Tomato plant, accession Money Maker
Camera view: tilt-top (135 deg); turntable rotation: 90 degrees
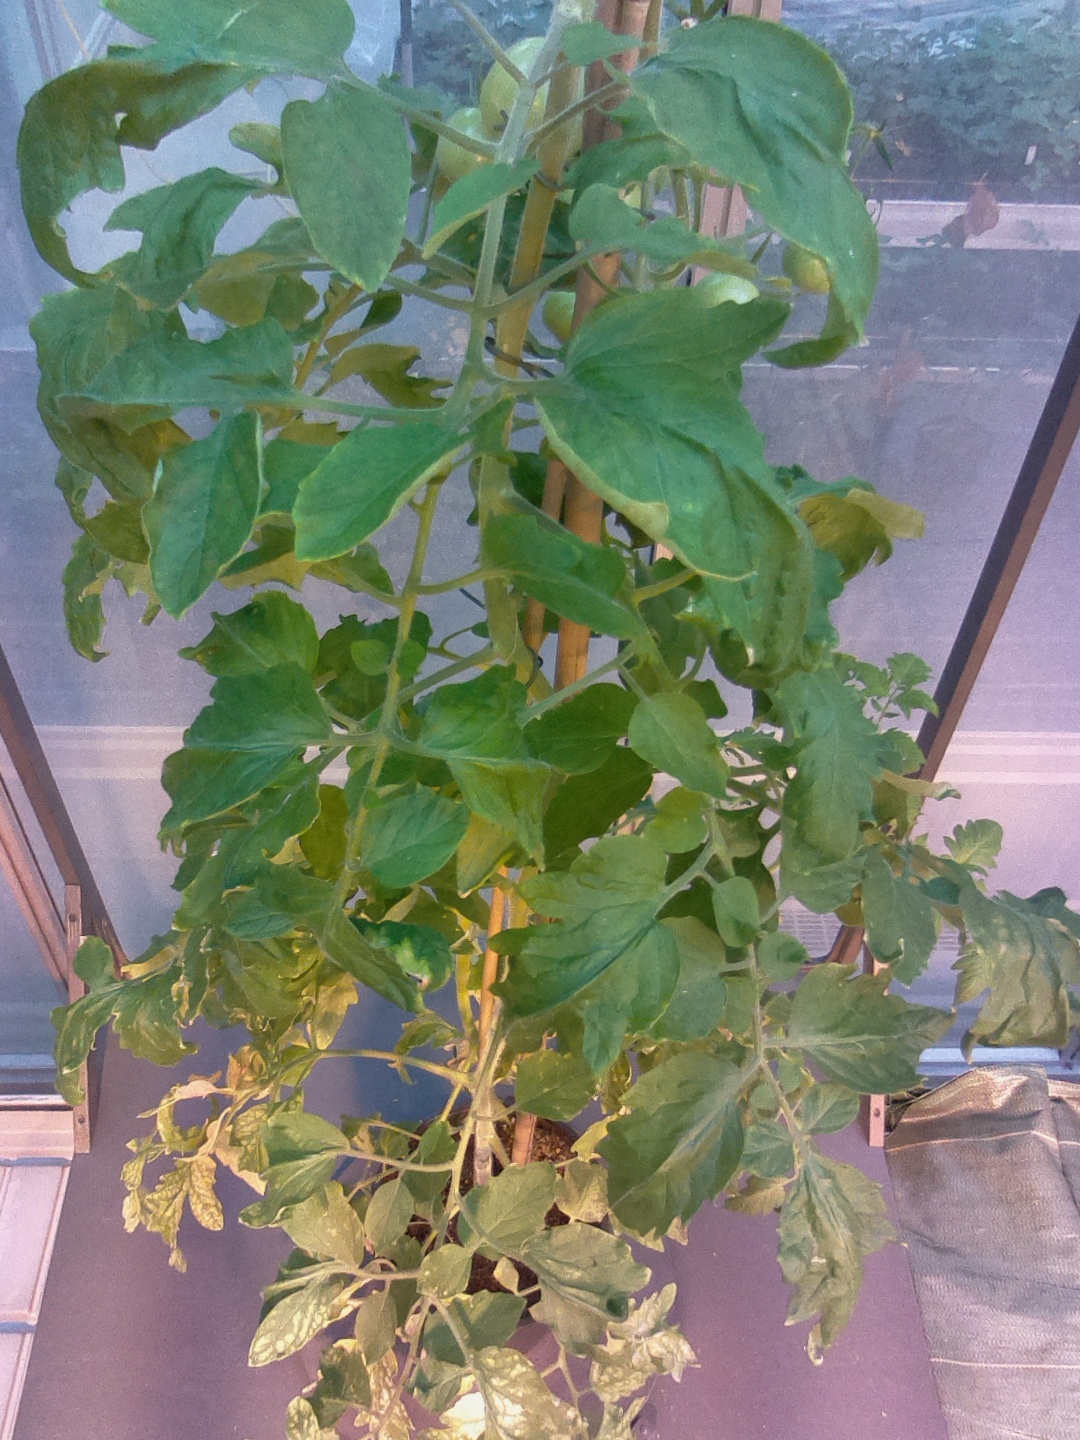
BBCH growth stage 74: 40%-50% of final fruit size